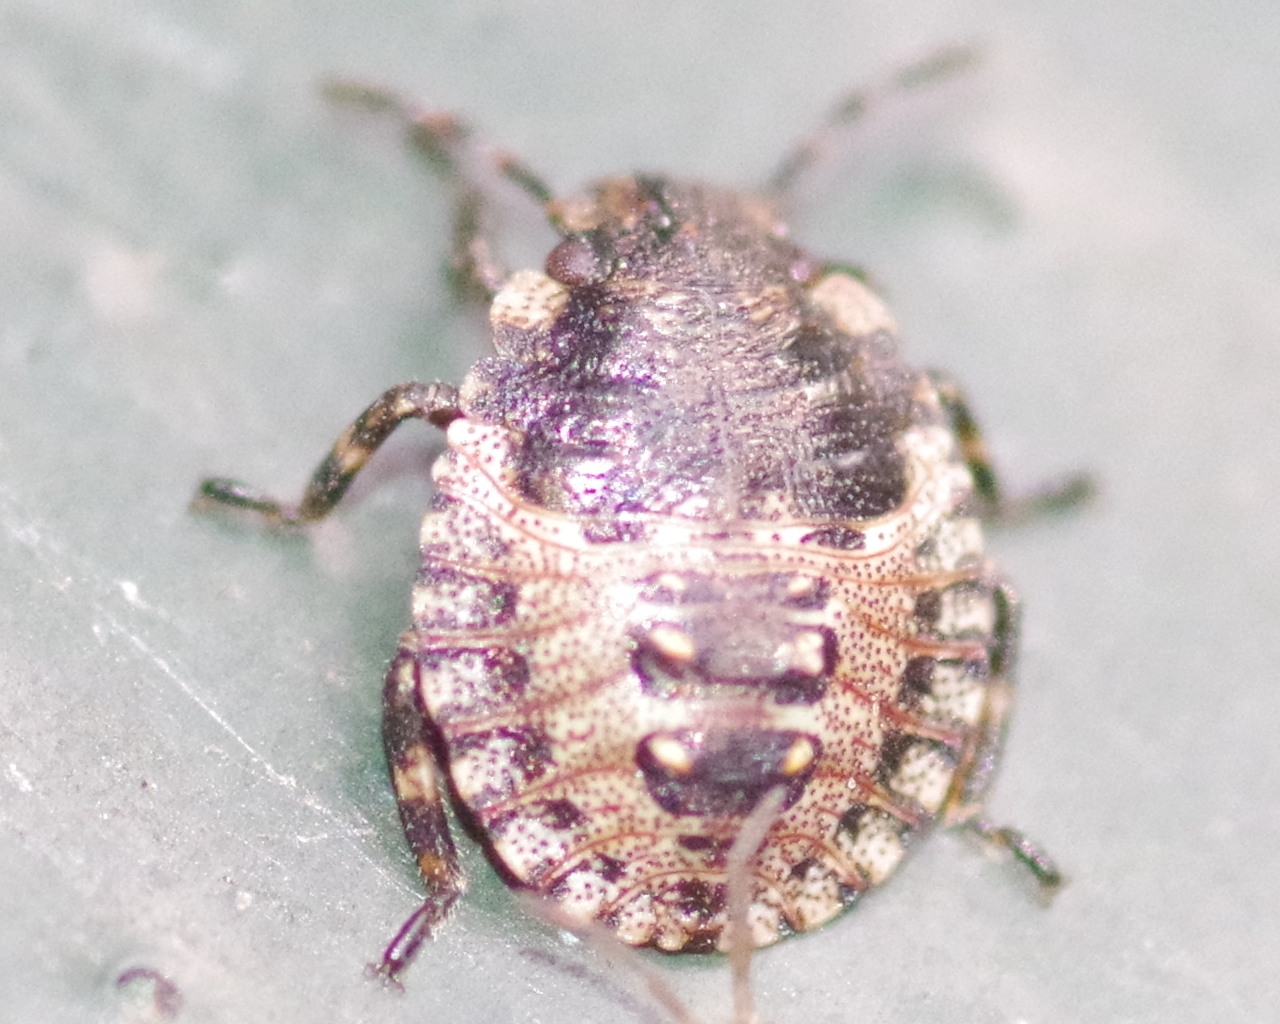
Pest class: stink_bug